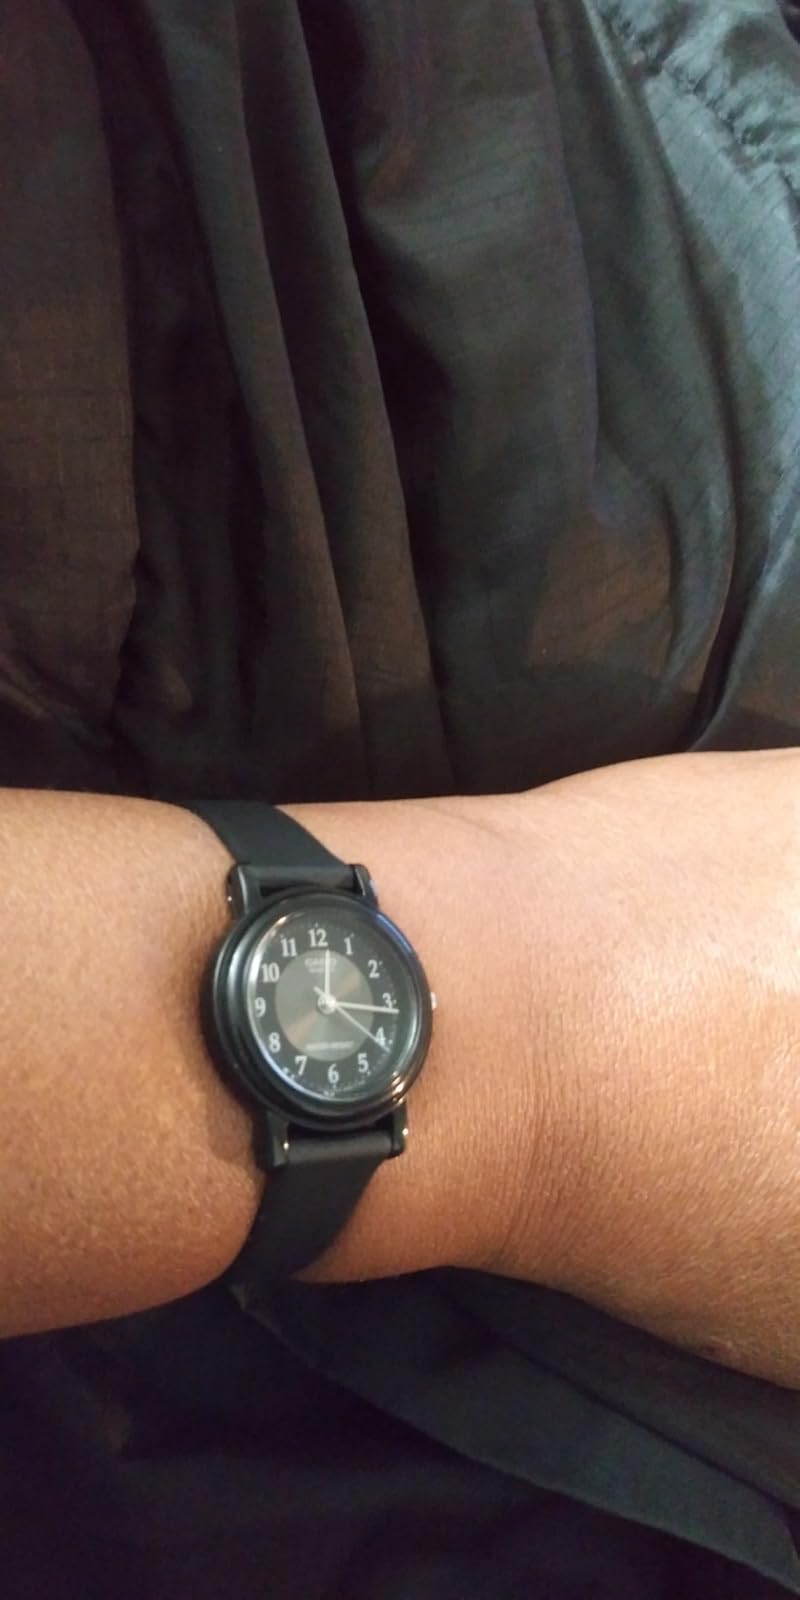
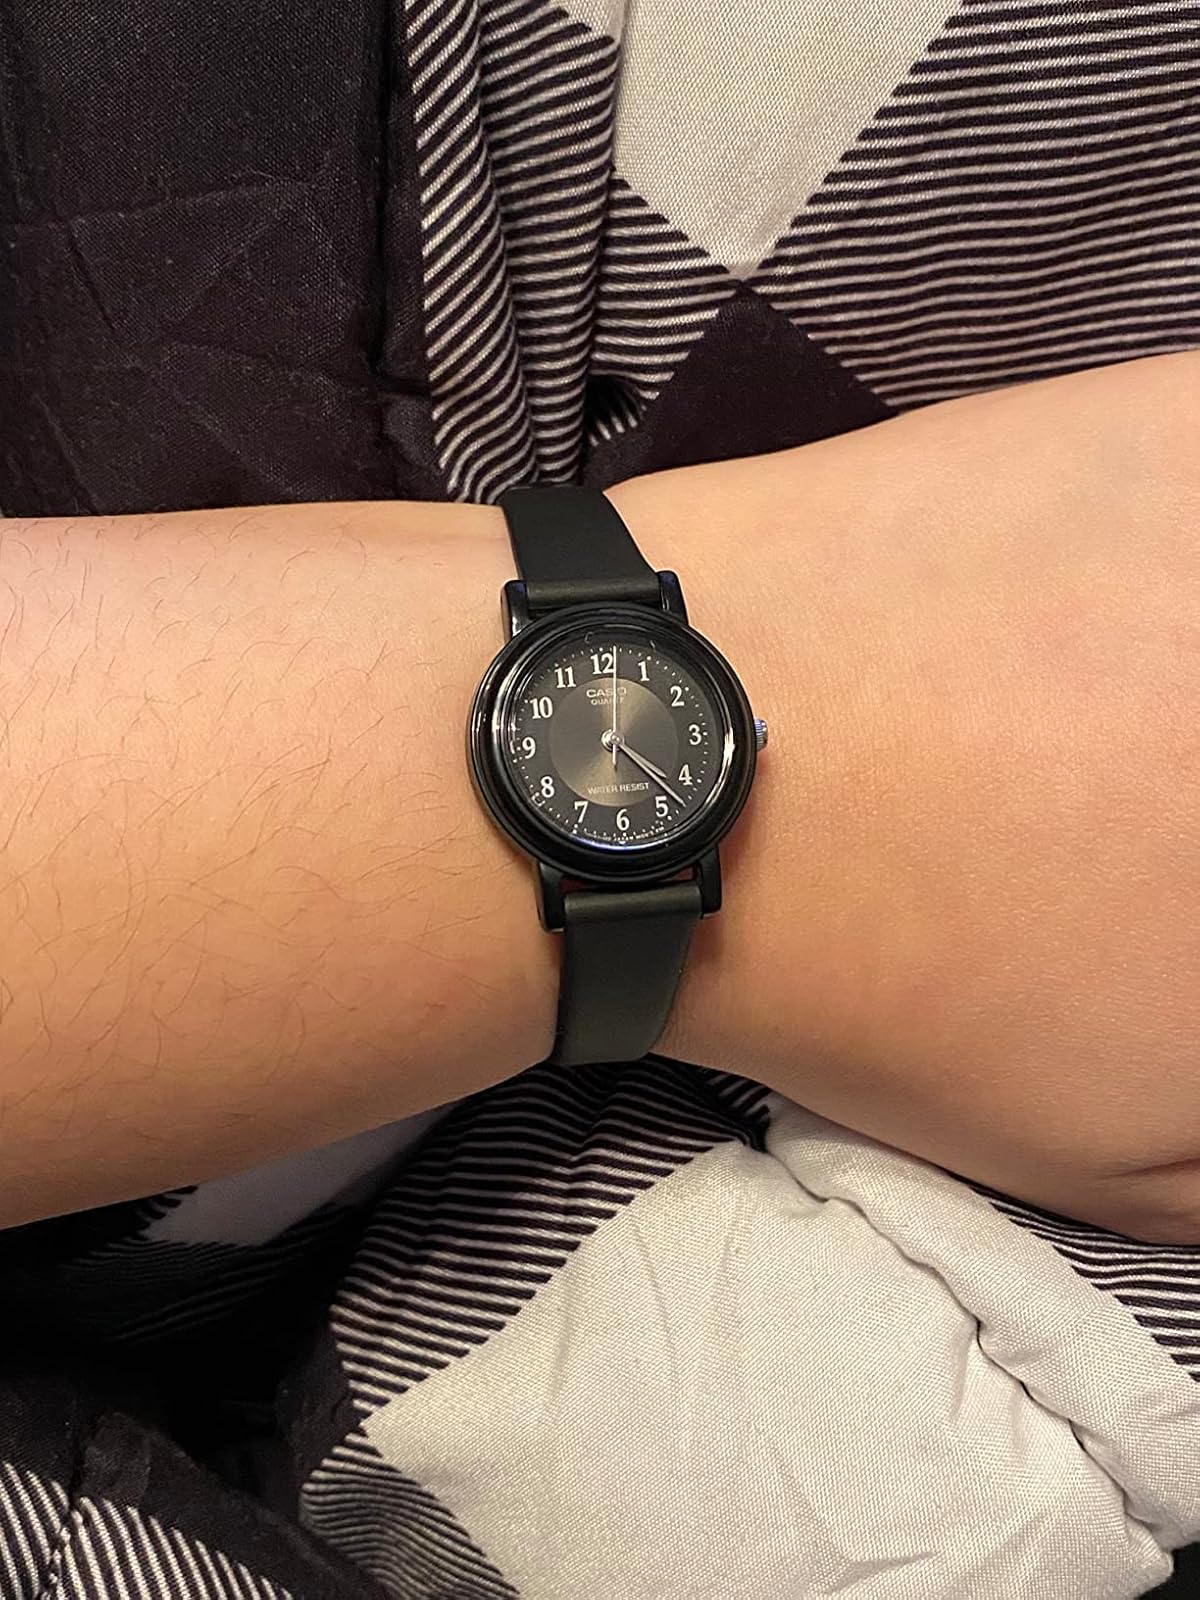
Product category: accessories_watch
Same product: yes